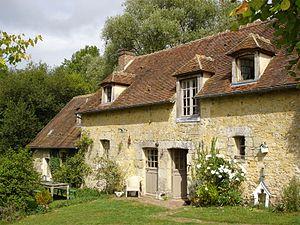
Moulin de la Pleugère du village de Saint Ouen de Sécherouvre
Saint-Ouen-de-Sécherouvre est une commune française, située dans le département de l'Orne en région Normandie, peuplée de 175 habitants.